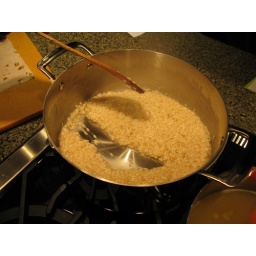
Cooking risotto in white wine and chicken stock-it takes a while, but it's worth the wait!